William Robertson (VC)

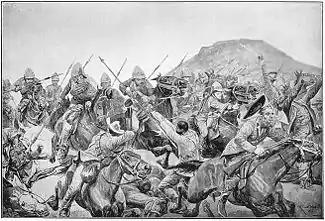
Battle of Elandslaagte

Lieutenant Colonel William Robertson (27 February 1865 – 6 December 1949) was a Scottish recipient of the Victoria Cross, the highest and most prestigious award for gallantry in the face of the enemy that can be awarded to British and Commonwealth forces.